Yeavering

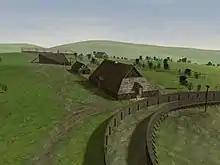
A digital reconstruction of the Early Medieval settlement of Gefrin.

In the early medieval period, the area was home to Gefrin (Yeavering), a Royal settlement in the Anglo-Saxon ruled kingdom of Bernicia. The site has been described as 'An Anglo-British centre of early Northumbria' due to having both native British and Anglo-Saxon influences